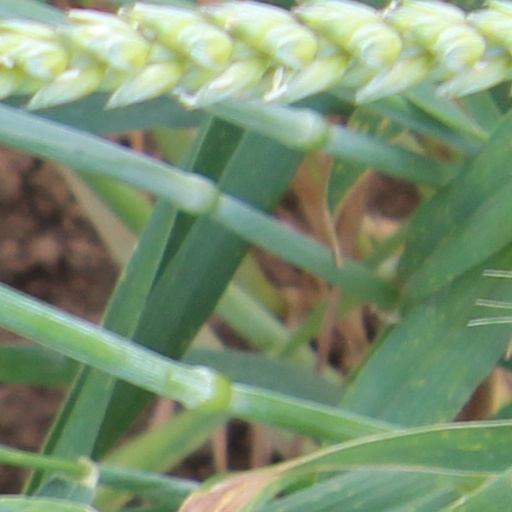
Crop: wheat